Rossinière

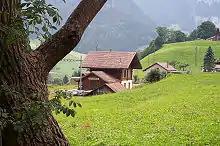
Train station on the Montreux–Lenk im Simmental line

The La Maison De La Place and the Grand Chalet are listed as Swiss heritage sites of national significance. The entire village of Rossinière is part of the Inventory of Swiss Heritage Sites.